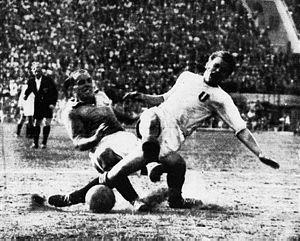
Roger Marche est un footballeur international français né le 5 mars 1924 à Villers-Semeuse et mort le 1ᵉʳ novembre 1997 à Charleville-Mézières. Il évolue au poste d'arrière gauche du milieu des années 1940 au début des années 1960.
Giampiero Boniperti est un footballeur international et dirigeant sportif italien.